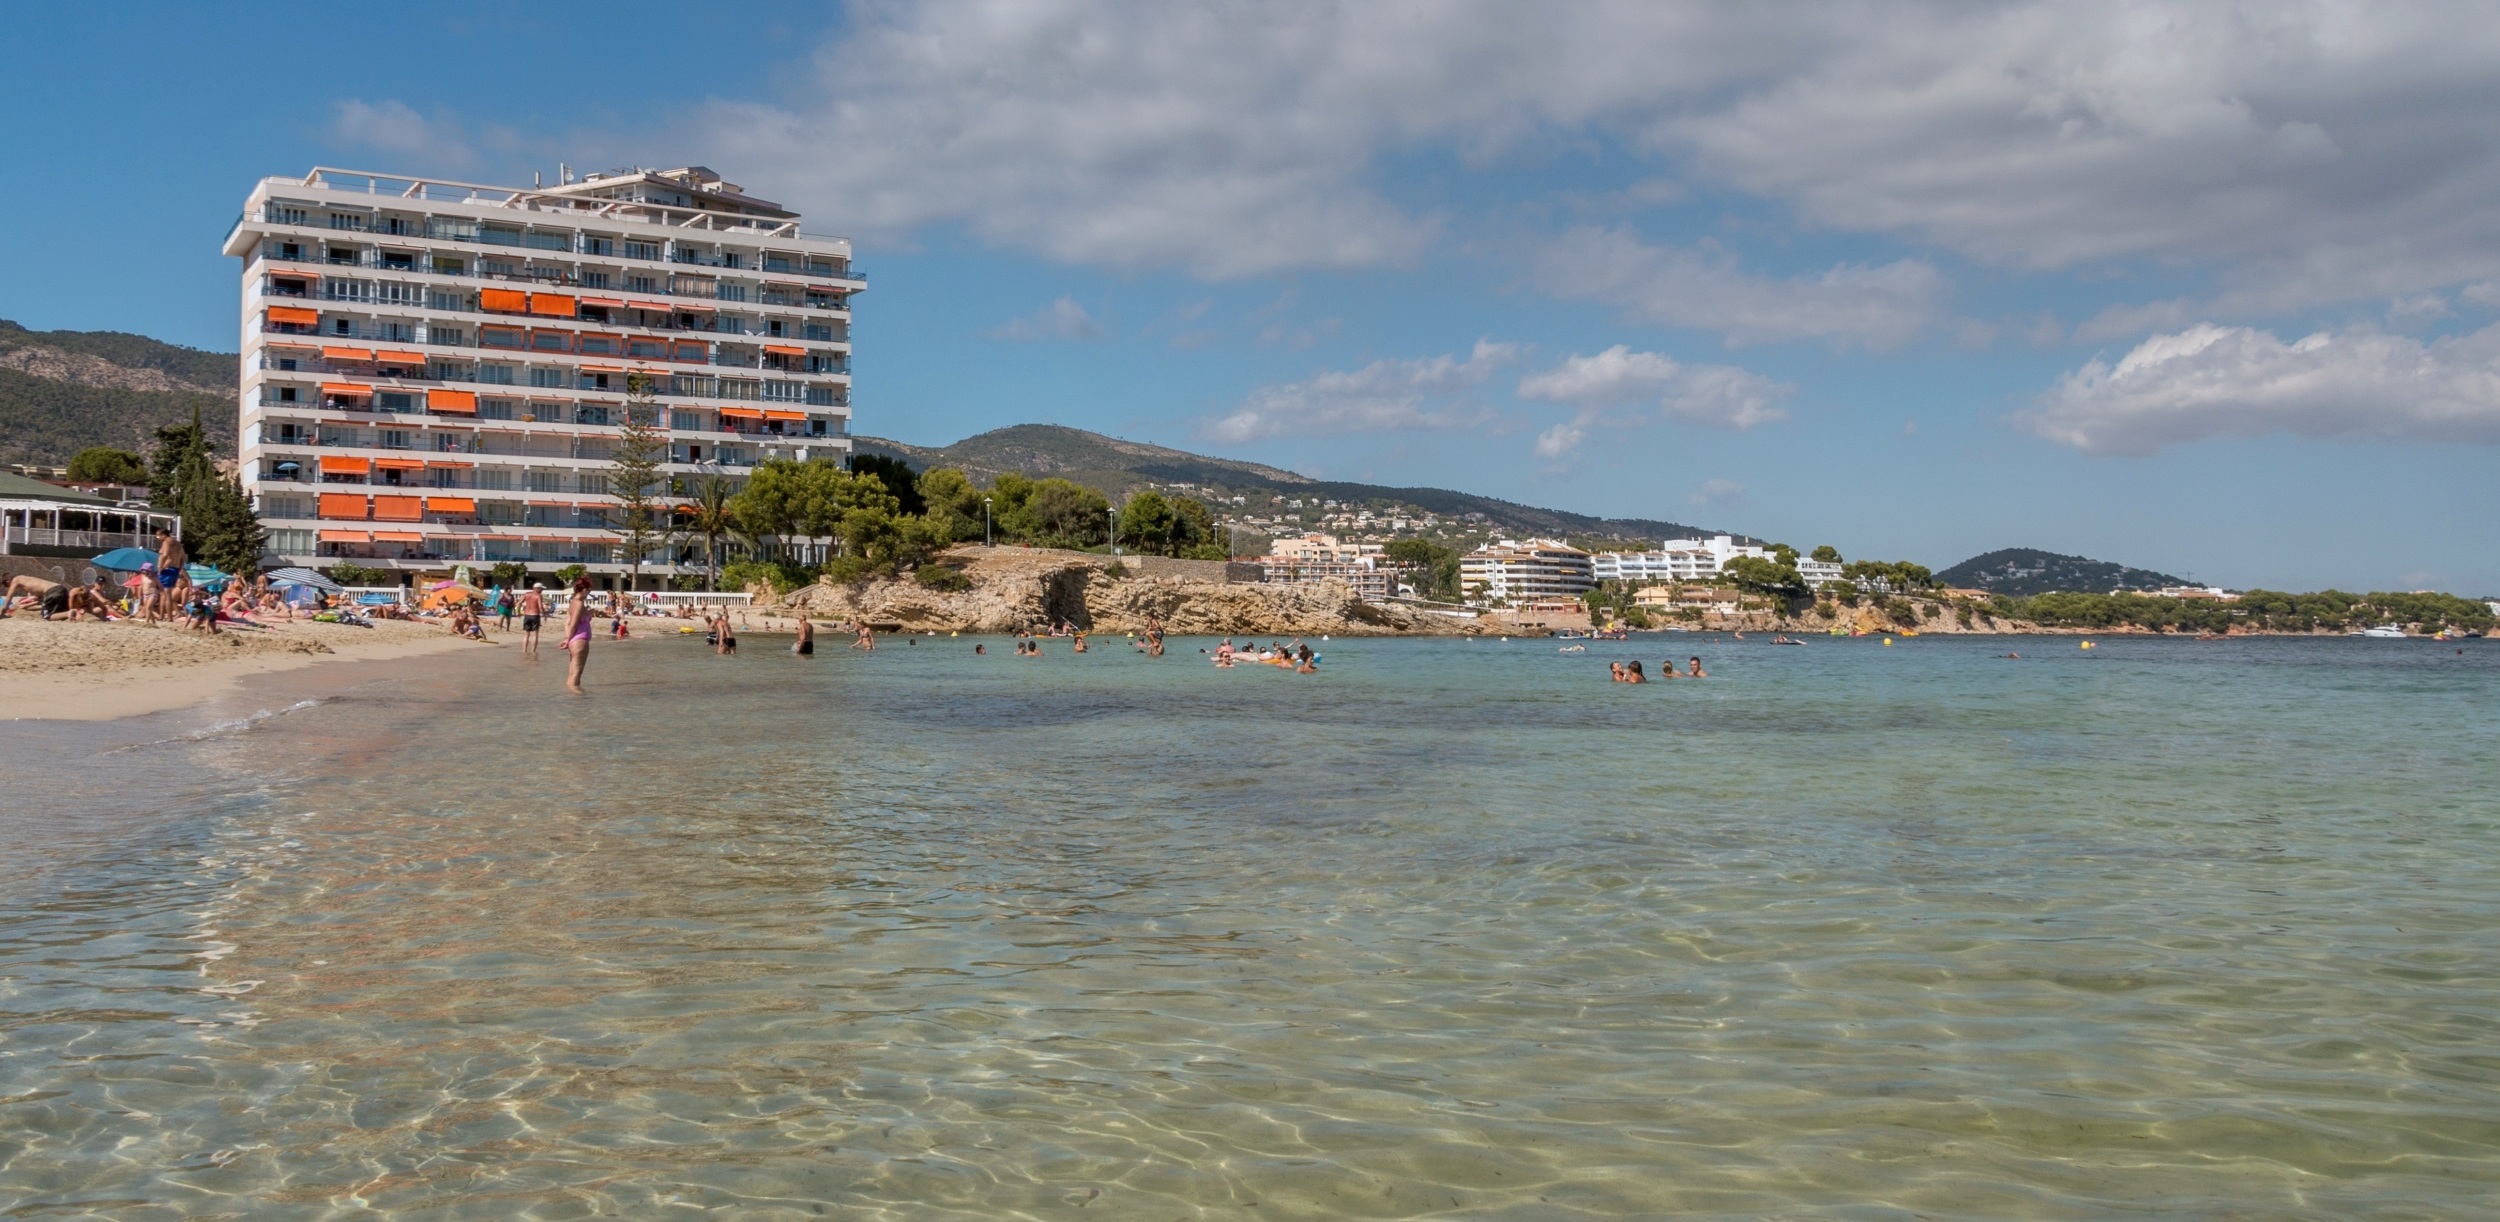
beach, sea, coast, water, ocean, shore, summer, vacation, recreation, sunbathing, cove, vehicle, holiday, bay, body of water, hotel, holidays, majorca, palmanova, majorca beach, beaches in mallorca, bather, cape, bathing, palma nova